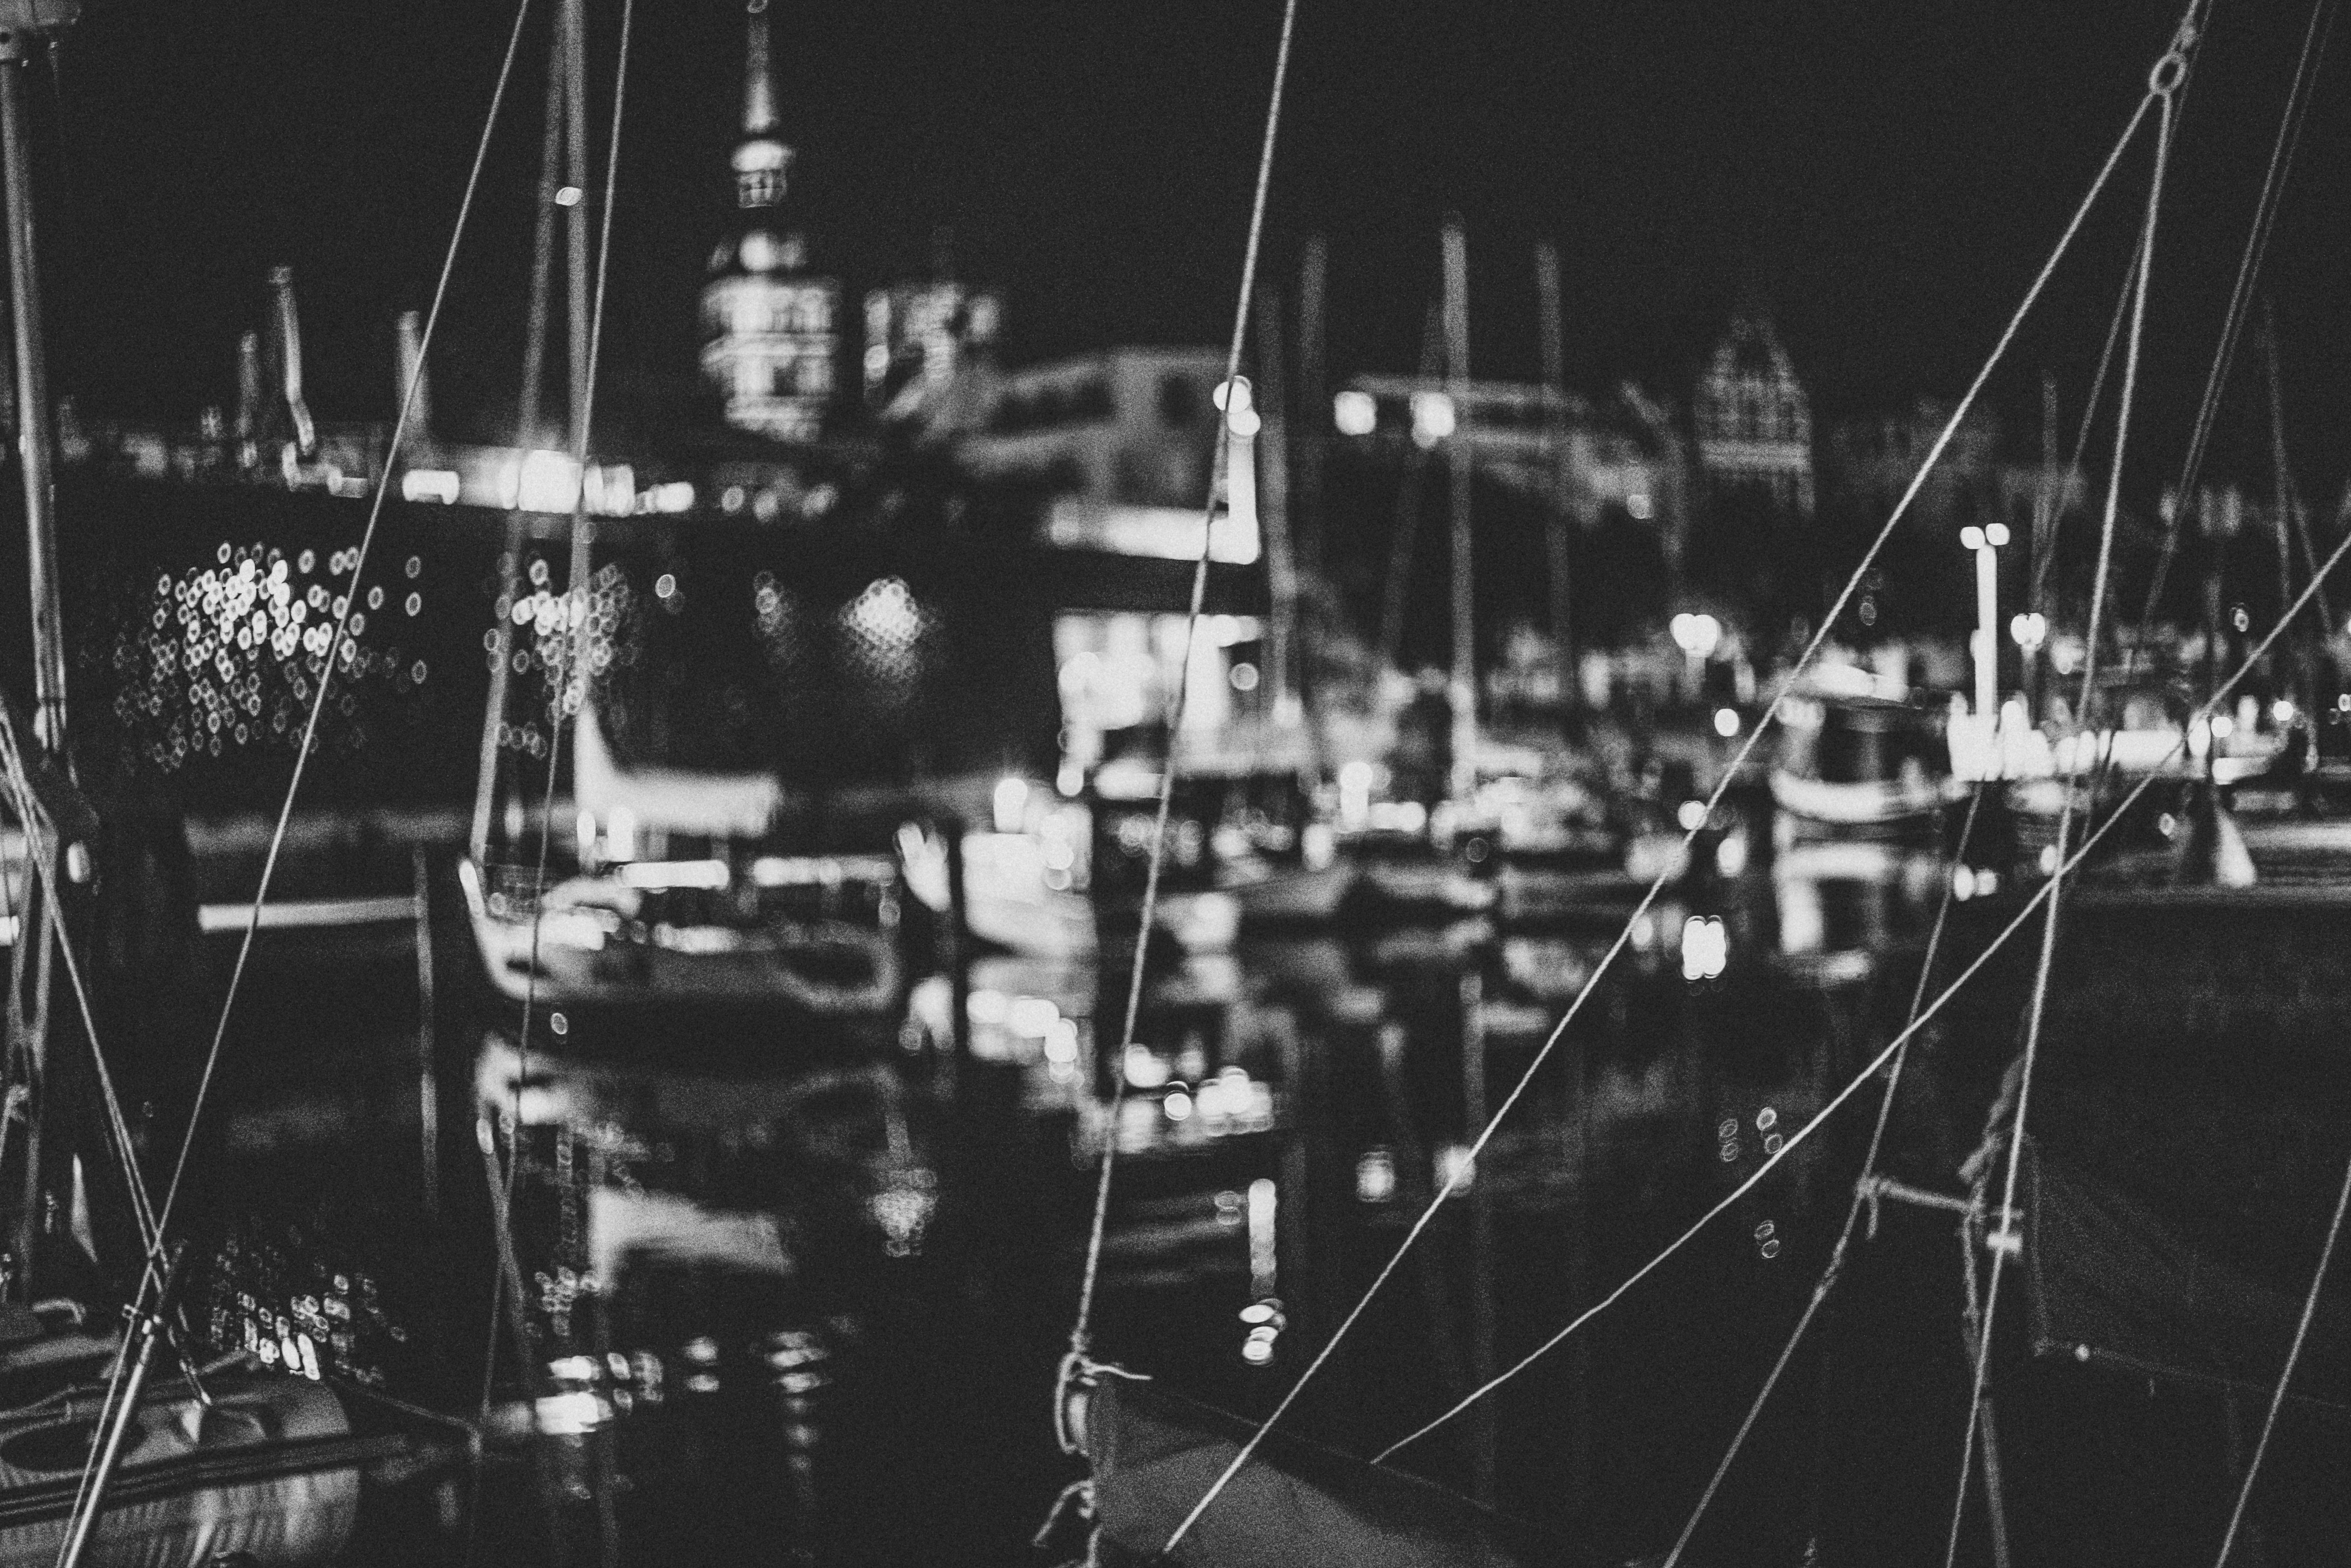
bokeh, black and white, white, night, photography, city, urban, line, vehicle, mast, harbour, black, monochrome, art, mono, ships, stadt, 50, kunst, nacht, schwarzweiss, schwarz, sony, alpha, leica, hafen, monochrom, schiffe, 7rii, summicorn, monochrome photography